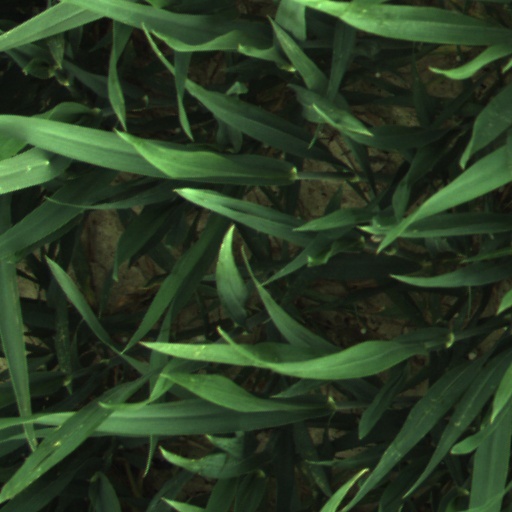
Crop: wheat